Emperor Go-Kōmyō

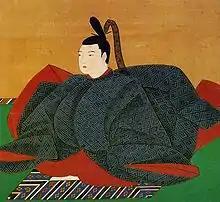
Go-Kōmyō by Otagi Michitomi

, posthumously honored as , was the 110th emperor of Japan, according to the traditional order of succession.